Vincenzo Marchese

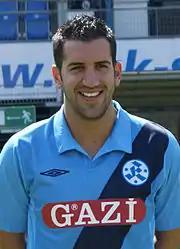
Marchese in 2010

Vincenzo Marchese (born 19 May 1983) is an Italian-German former professional footballer who played as a midfielder.